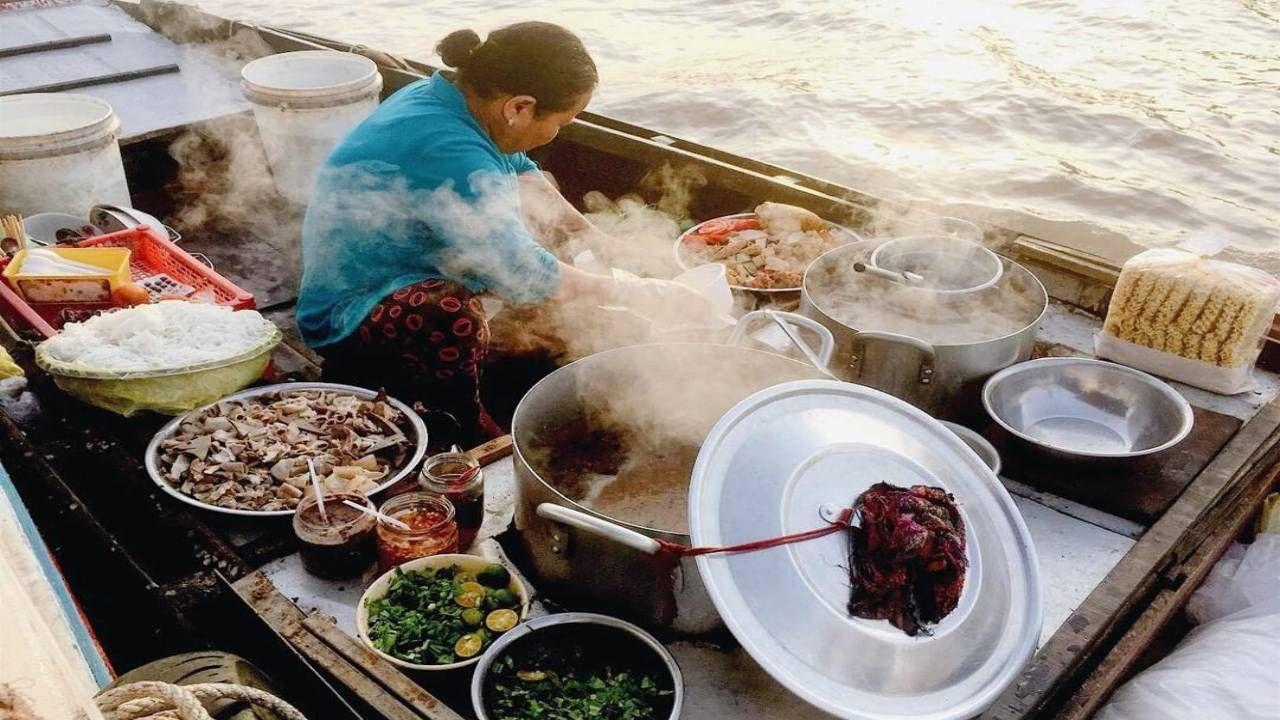
một người phụ nữ đang ngồi bên những nồi nguyên liệu nghi ngút khói